Toulouse Capitole University

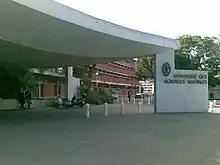
Main Entrance to the Arsenal

Toulouse Capitole University is a public university in Toulouse, France. It is one of the three universities of the city of Toulouse, in southwestern France. The university, presided by Hugues Kenfack, focuses on social sciences, law, political science, economics and administration. An active member of the federal University of Toulouse, it became an experimental public institution on January 1, 2023.